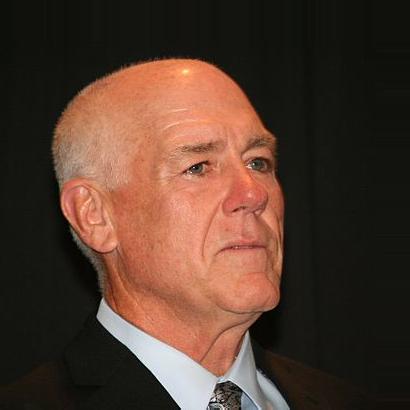
Age: 59